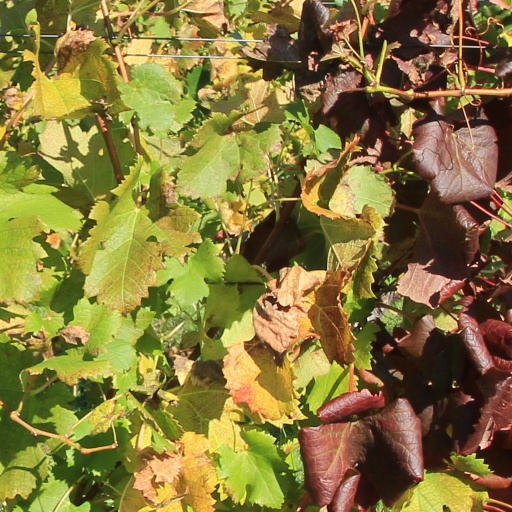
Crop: grape